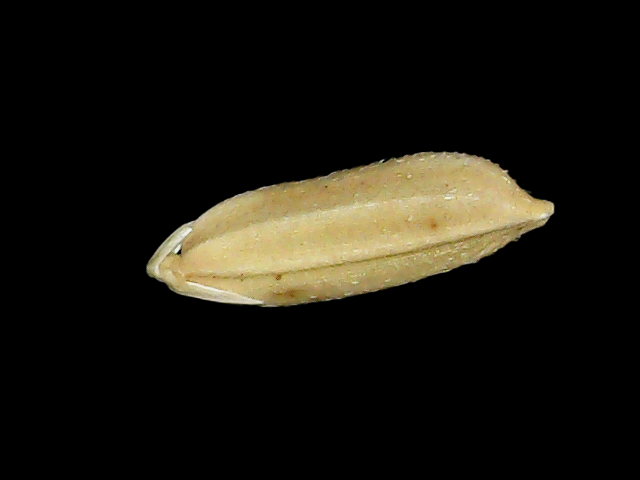
Rice variety: Bd30